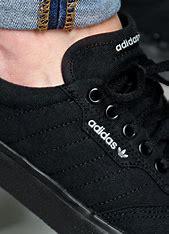
Brand: Adidas
Model: 3MC